Space Engine Systems

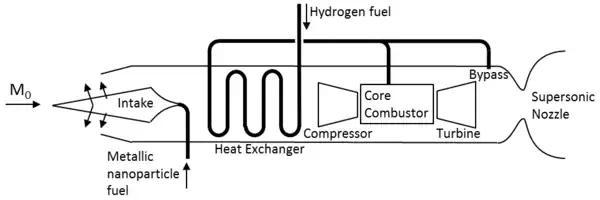
The DASS GN 1 engine concept

The DASS engine is a pre-cooled combined cycle propulsion concept that can produce thrust over a wide range of vehicle flight Mach numbers (rest to hypersonic). Derivatives of the engine can be used for propulsion of an SSTO vehicle, long-range missiles, and hypersonic transport aircraft. The engine is being developed with the flexibility for various vehicles and mission profiles. The concept uses existing aerospace technologies, including conventional gas turbine components, and new developments in nanotechnology to overcome some of the key technical obstacles associated with overheating and fuel storage. In high-speed flight, the incoming air has a very high dynamic pressure and aerodynamic deceleration results in a rise in static pressure and temperature. Temperatures can rise above the material limits of the compressor blades in a conventional turbojet. A strategy to alleviate this problem is to place a heat exchanger downstream of the inlet in order to reduce gas temperatures prior to mechanical compression. Similar to the deep-cooled turbojet or the liquefied air cycle engine (LACE), energy extracted from the incoming air in the DASS engine is added back into the system downstream as sensible heat in the fuel stream.